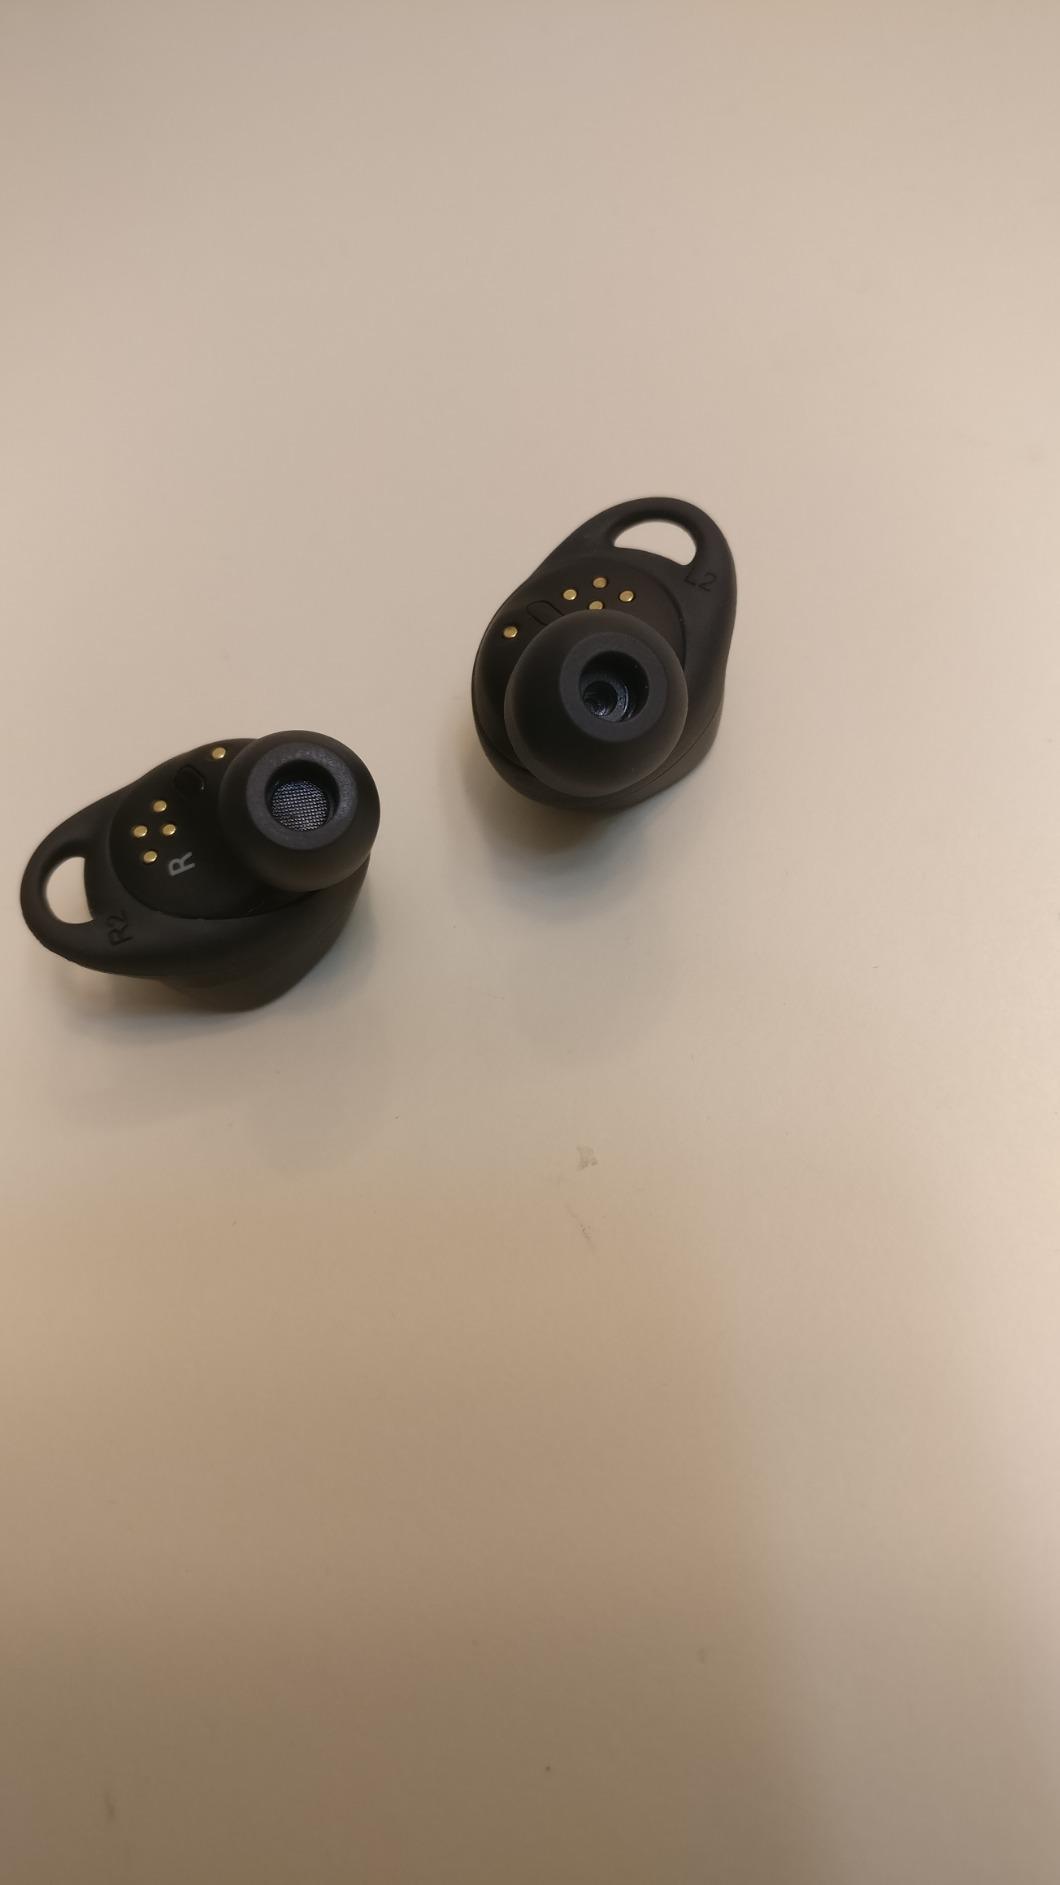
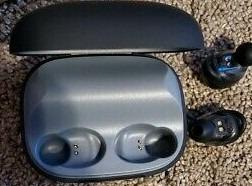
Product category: earbuds
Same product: no